Gamini Fonseka

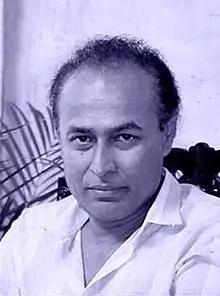
Gamini Fonseka

Kala Keerthi Sembuge Gamini Shelton Fonseka (21 March 1936 – 30 September 2004) was a Sri Lankan film actor, film director and politician. Often considered one of the greatest actors in Sinhala cinema, Fonseka dominated the industry in the 1960s and 1970s and won several Best Actor and Popular Actor awards throughout his career. A set of people and critics consider him as the best actor ever in the local industry , while a set of others argue that is Joe Abeywickrama . Fonseka is the first to die of the three crowned kings of Sri Lankan Cinema.The next two was Joe Abeywickrama and Tony Ranasinghe